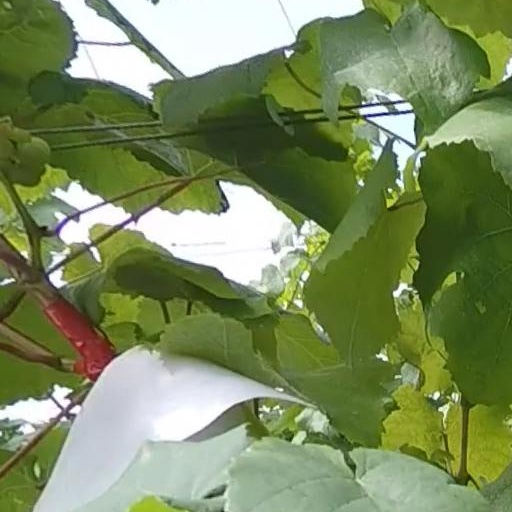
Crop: grape